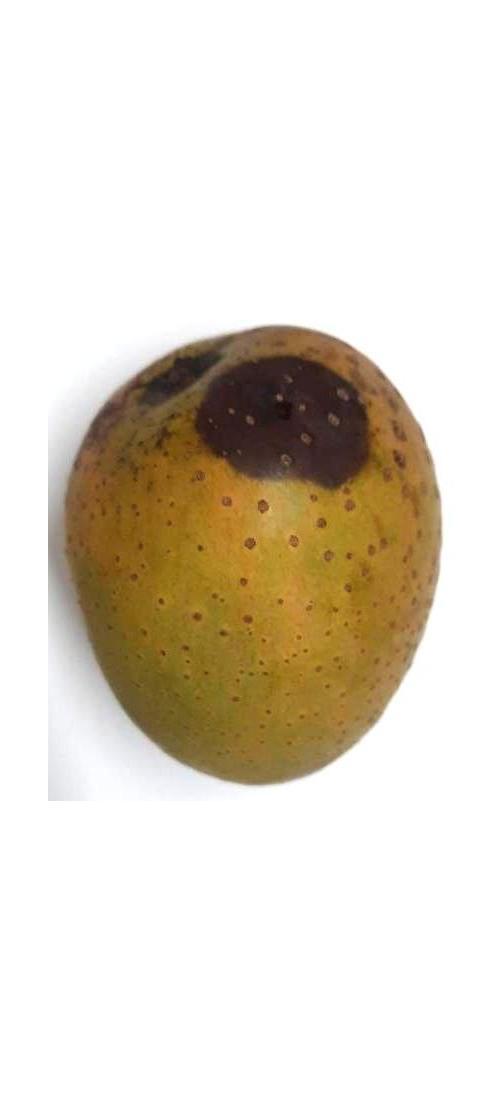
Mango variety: Gourmoti